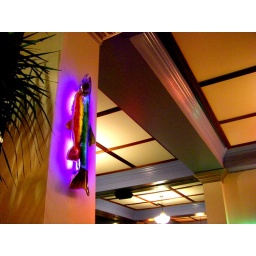
at the market street grill in salt lake city.